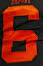
Number: 6